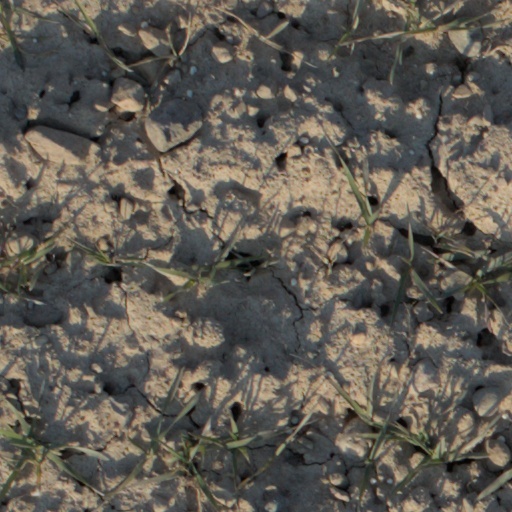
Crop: wheat